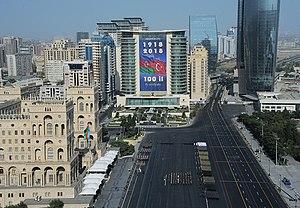
La bataille de Bakou s'est déroulée entre juin et septembre 1918. Elle a opposé pour le contrôle de la Transcaucasie et des champs pétrolifères de Bakou une coalition de l'Empire ottoman et de l'Azerbaïdjan, dirigée par Nouri Pacha, aux forces soviétiques, puis anglo-arméniennes dirigées par Lionel Dunsterville. Celles-ci ont été vaincues et l'armée de Nouri Pacha est entrée à Bakou le 15 septembre 1918.